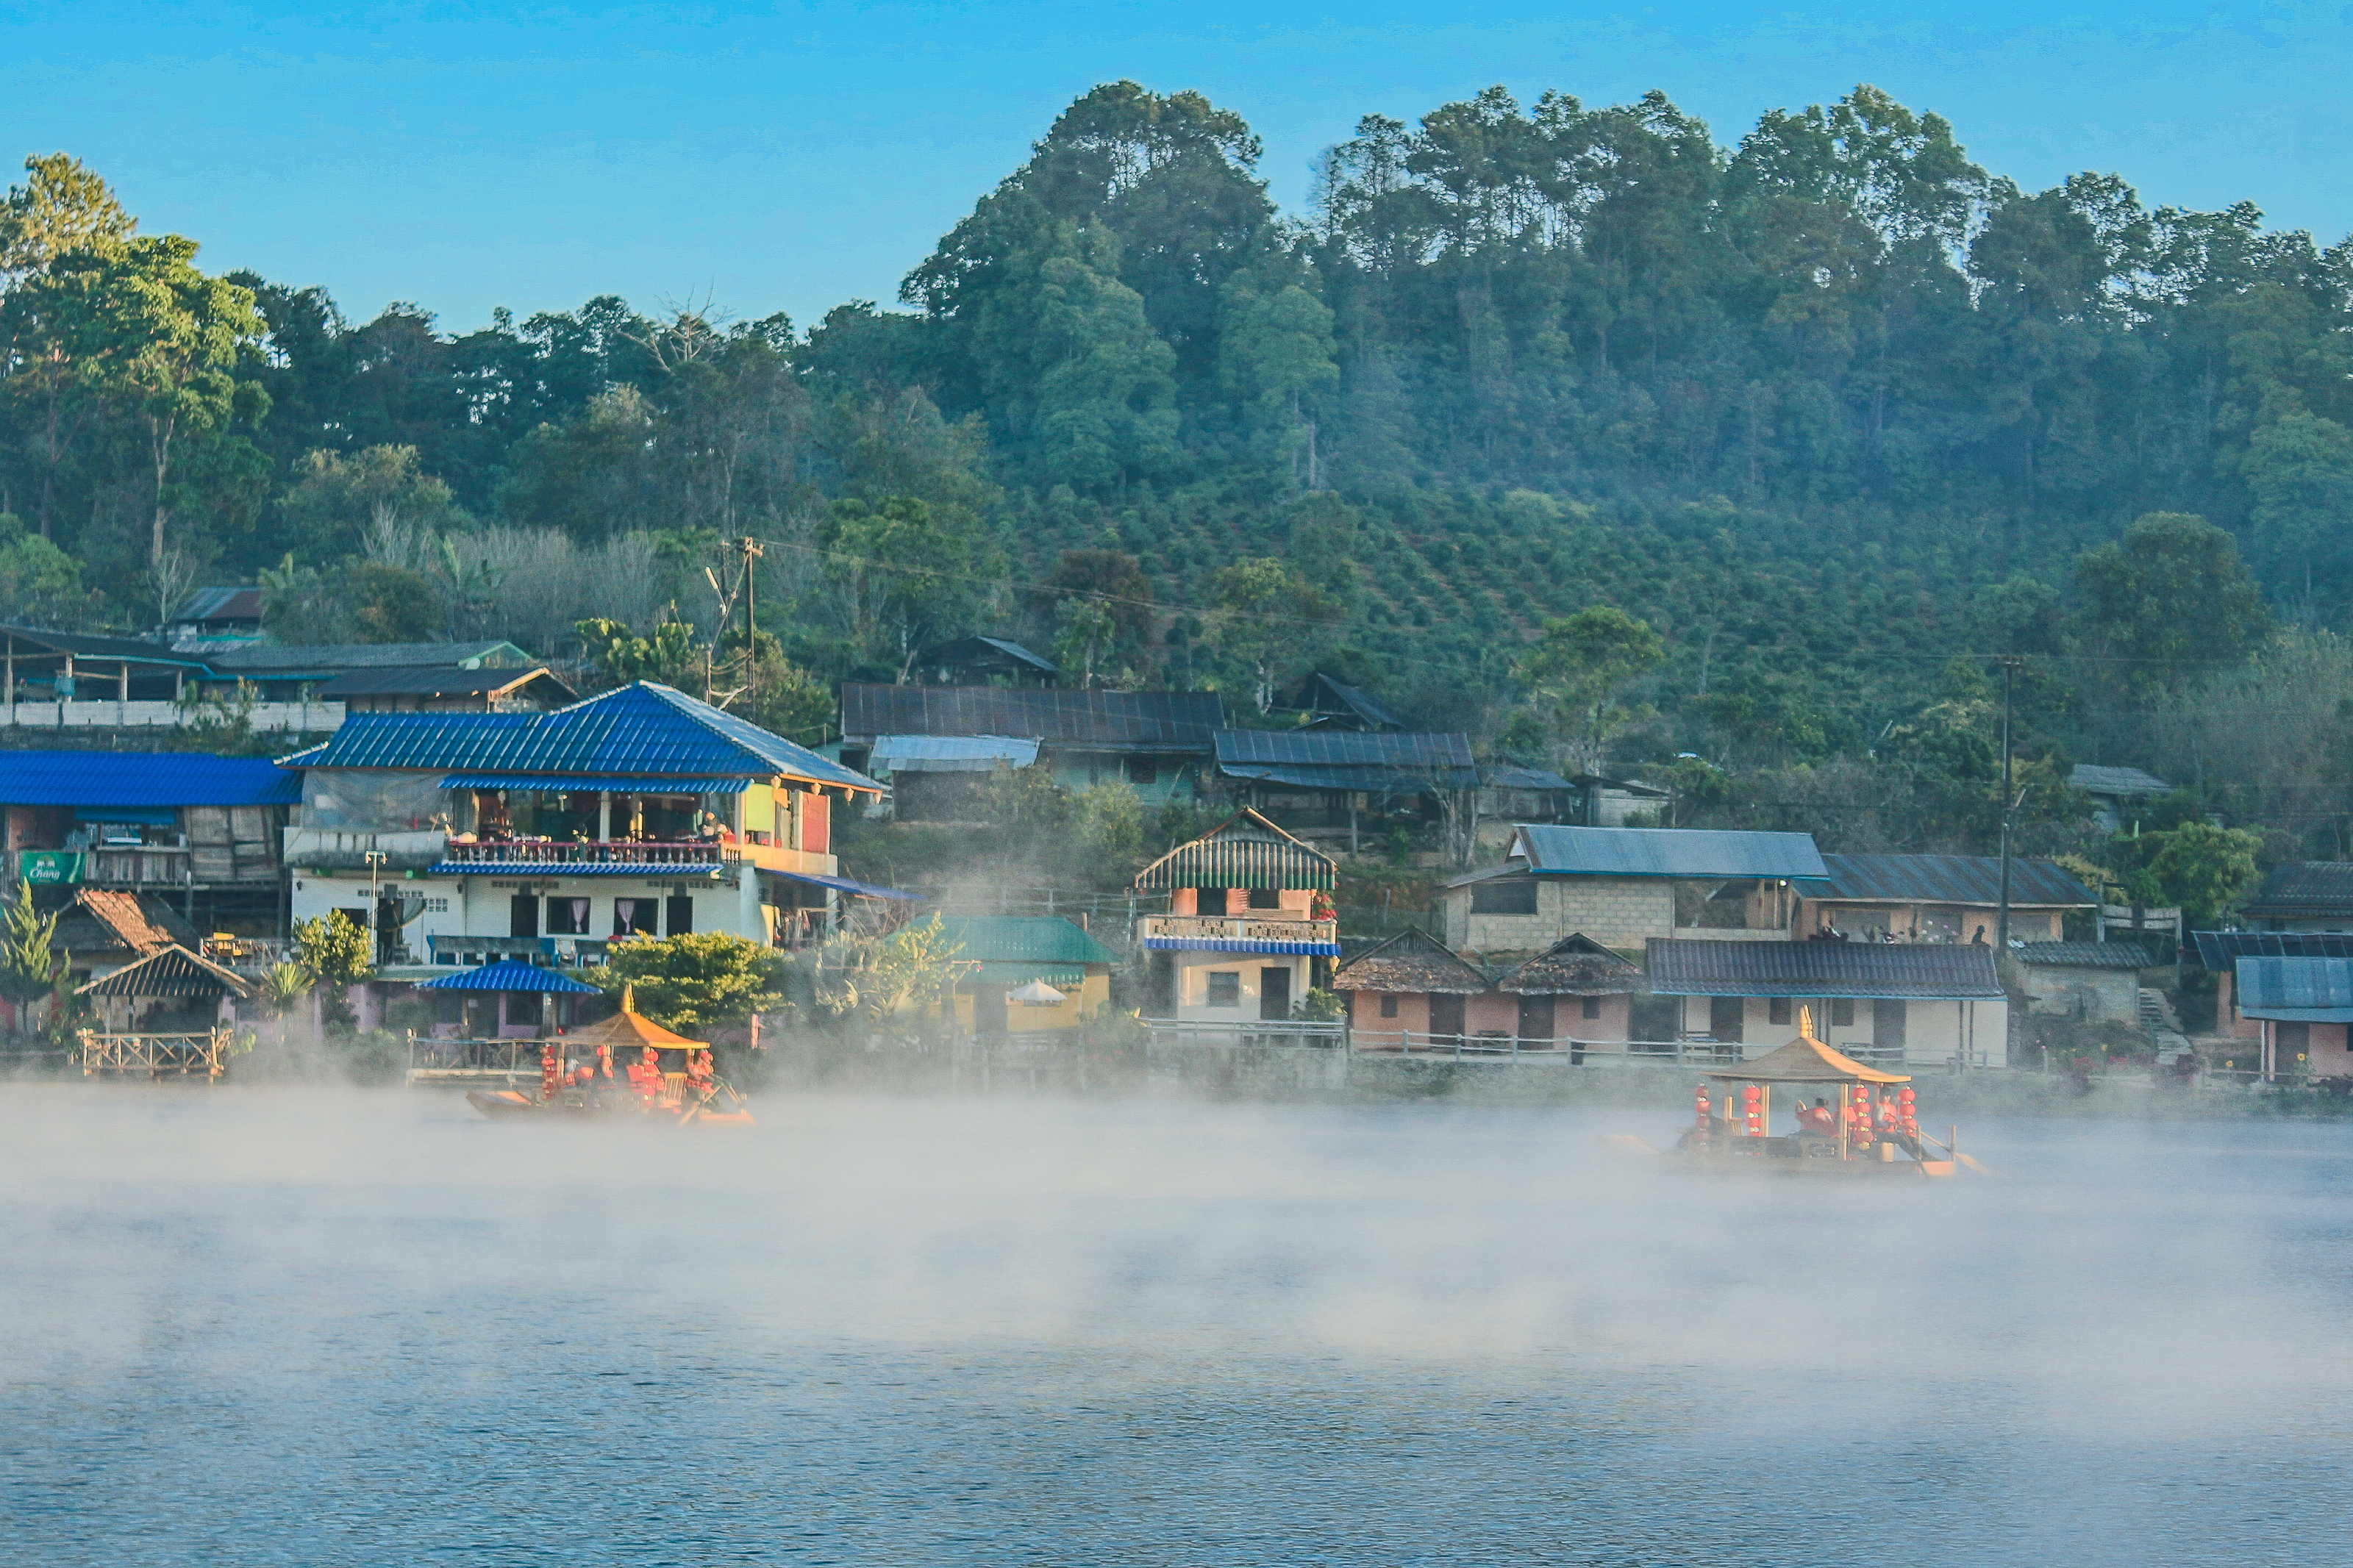
forest, shadow, traveler, sunshine, magnificent, cold, holiday, ban, mist, summer, settlement, mae, beautiful, chinese, tea, mountain, view, son, romantic, design, thailand, national, sunny, village, day, park, sky, green, journey, natural, wallpaper, nature, relax, cool, tree, thai, water, hmong, hong, sunlight, field, light, background, river, travel, lake, landscape, fog, atmospheric phenomenon, hill station, town, morning, cloud, tourism, tourist attraction, hill, jungle